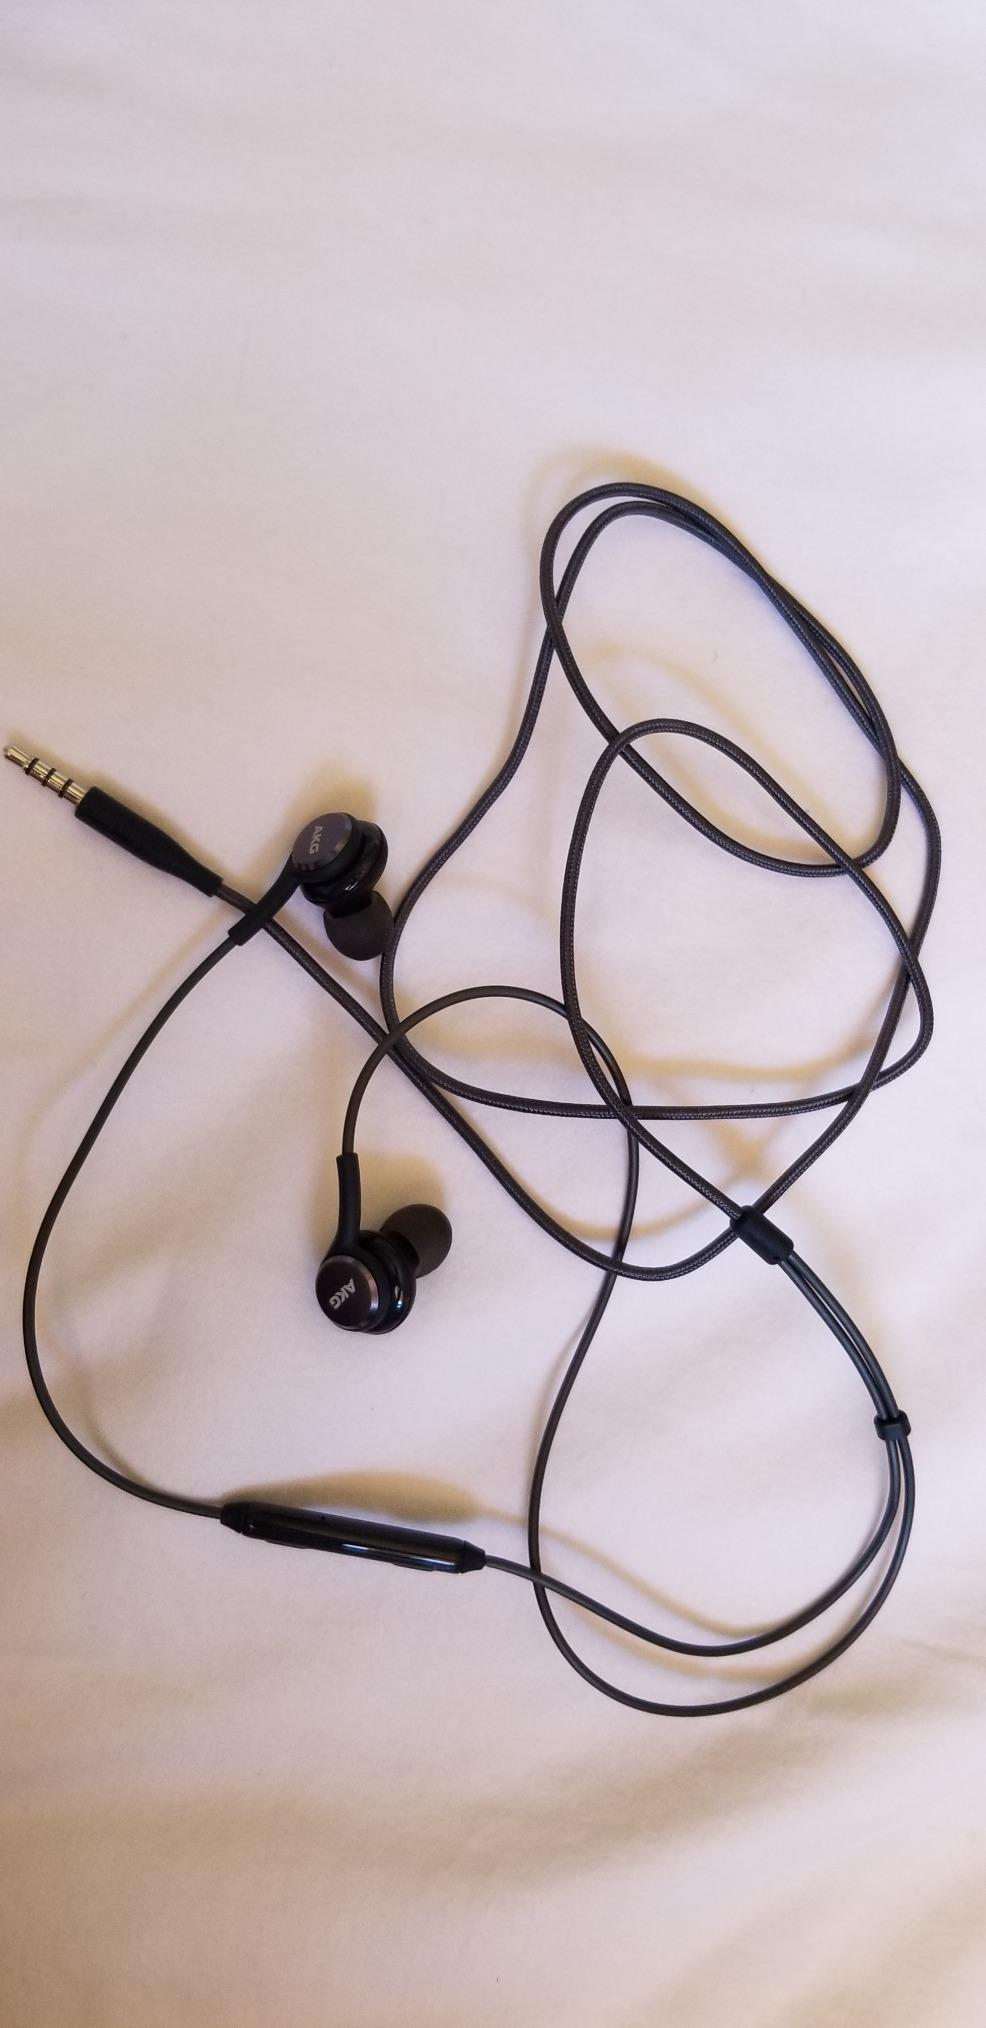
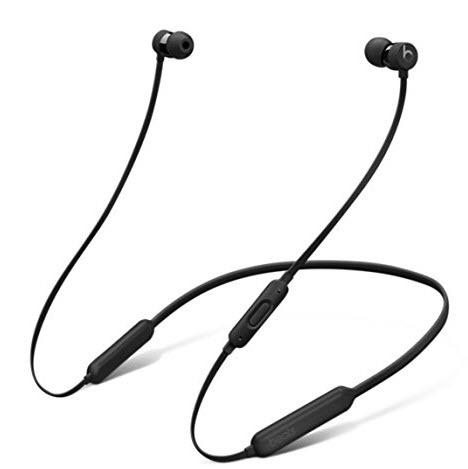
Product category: headphones
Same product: no